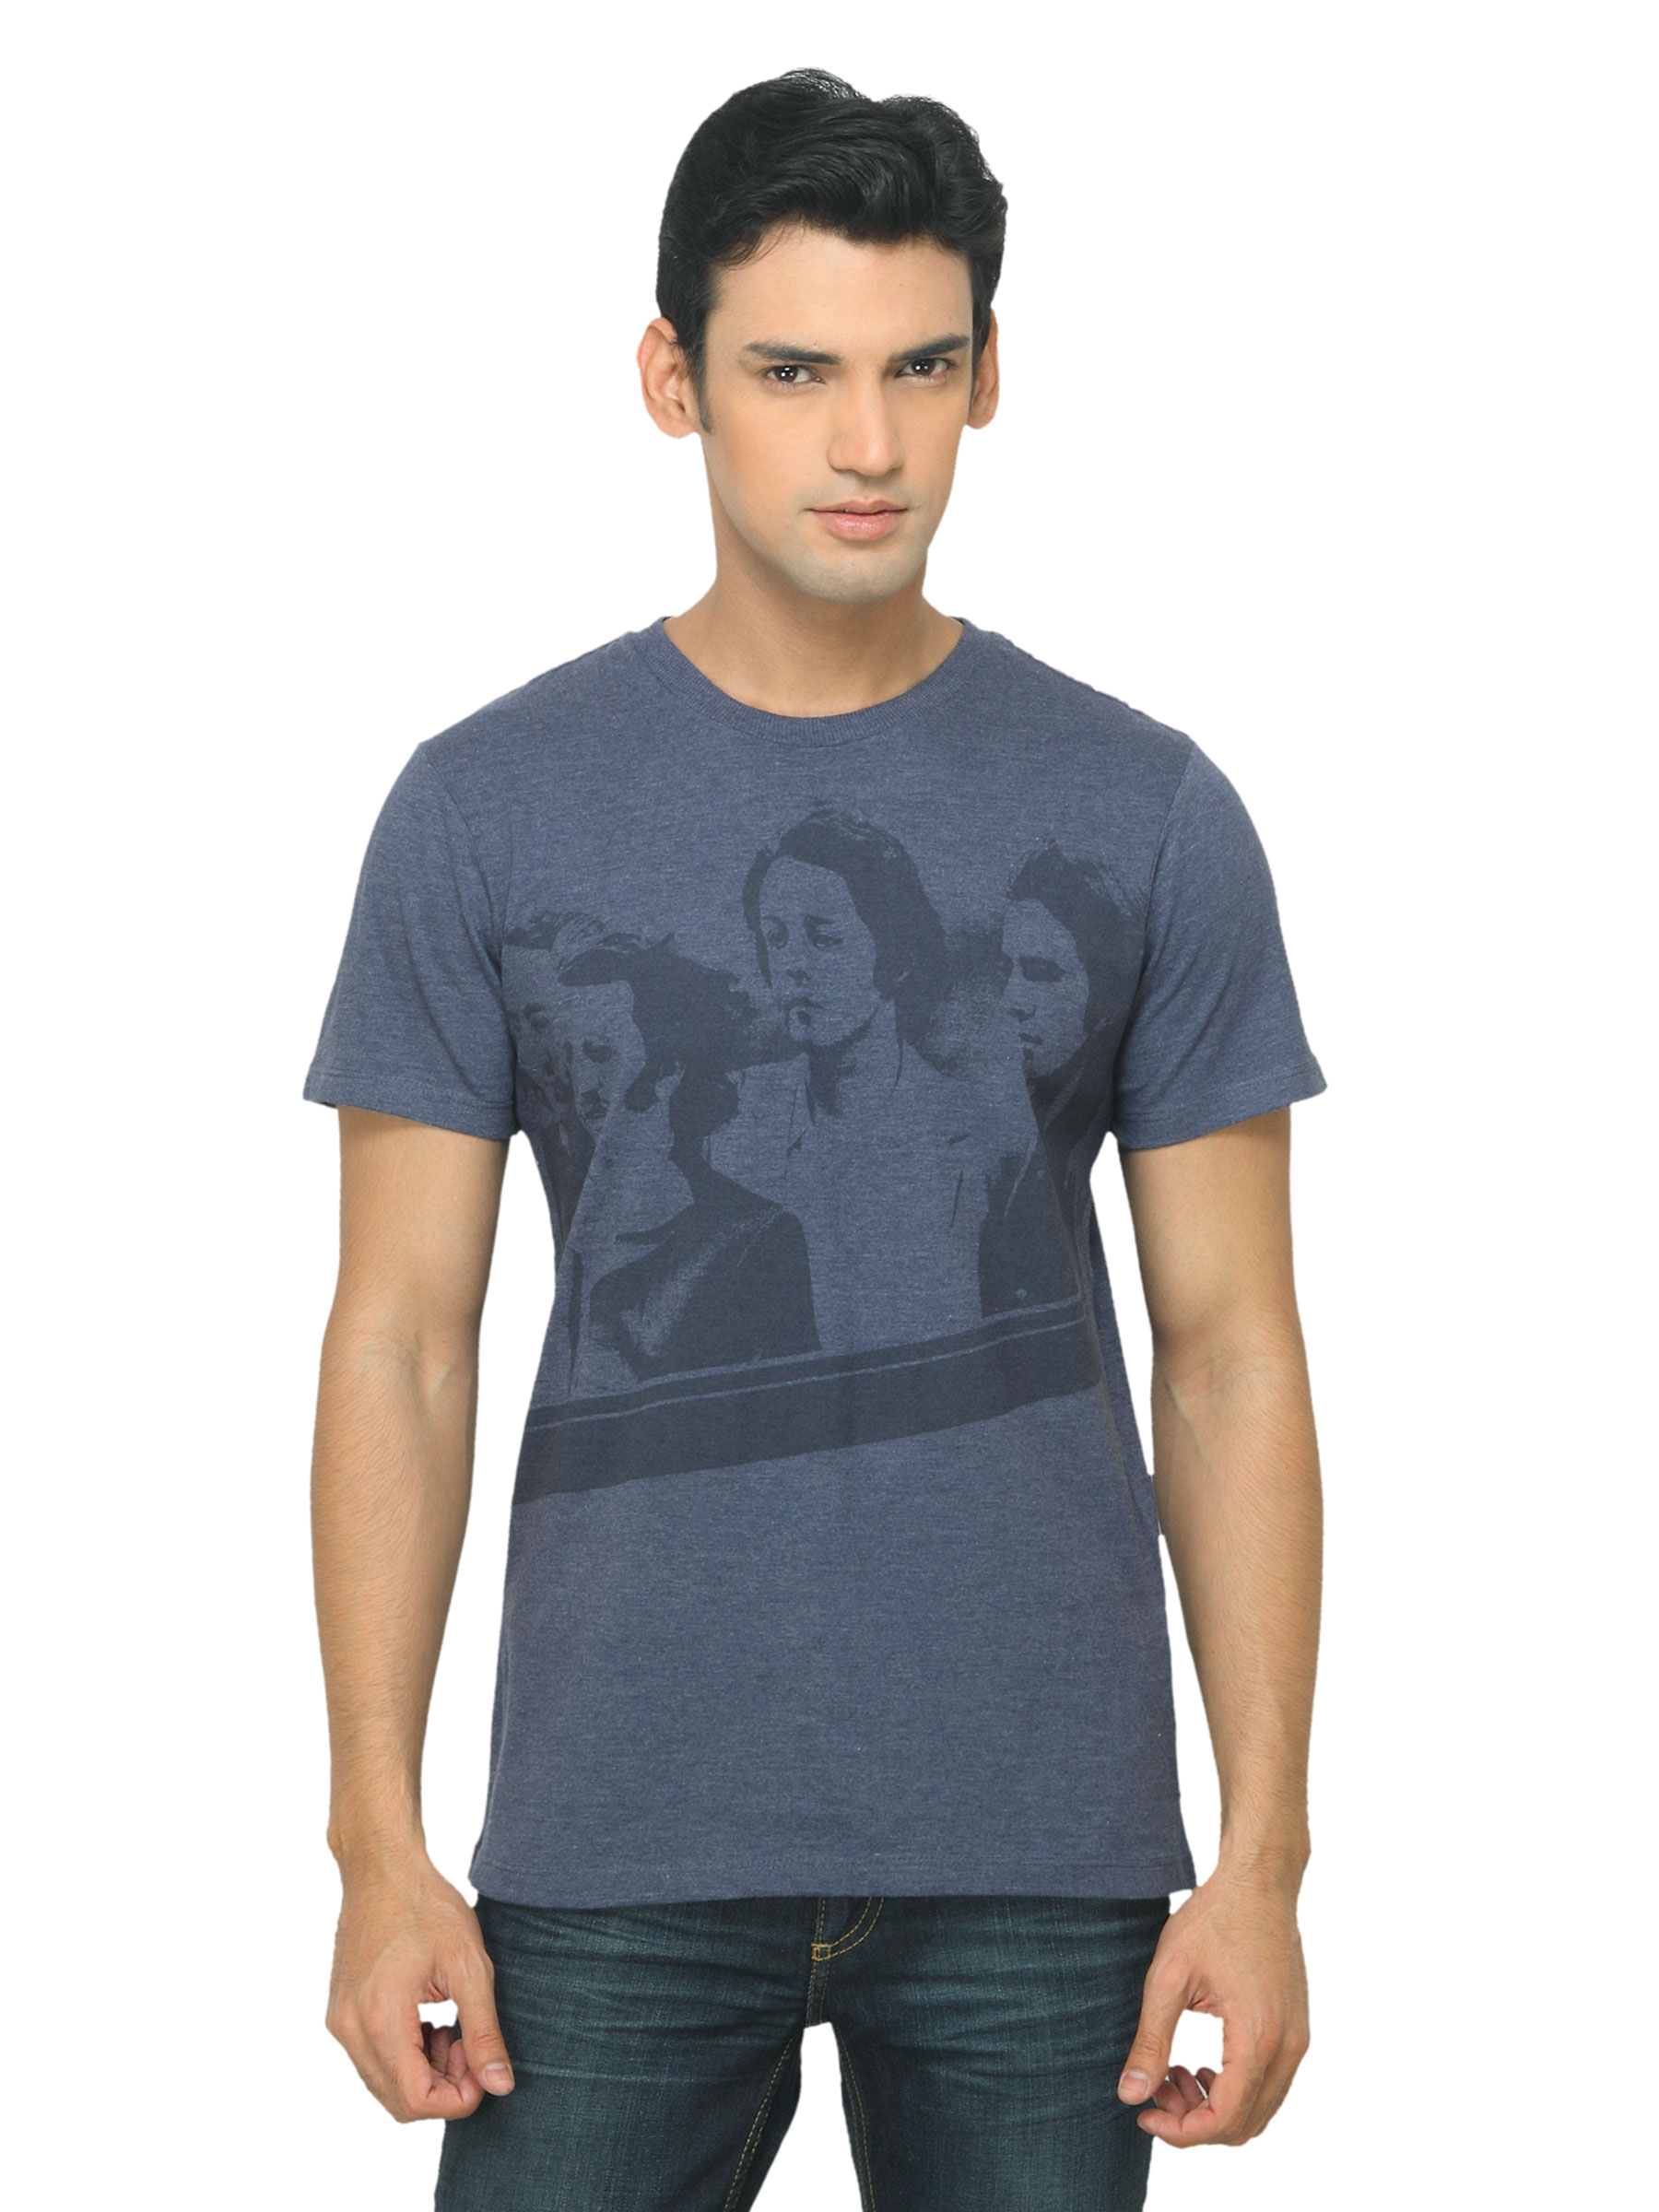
Music Men Printed Blue T-shirt
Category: Apparel / Topwear / Tshirts
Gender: Men
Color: Blue
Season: Spring 2013
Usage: Casual